Dunedin Town Hall

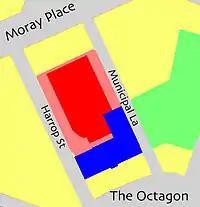
Plan showing the first (blue) and second (red) stages of construction. The concert hall is marked in deeper red. The area shown in green is the Dunedin Civic Centre.

When costed Cameron’s design proved to be more expensive than the £7,000 allowed for the project. The council, which had admired Lawson’s impressive front elevation, employed him to re-work Cameron’s design and also to supervise its construction. In the event he was allowed to substitute his own design for Cameron’s.